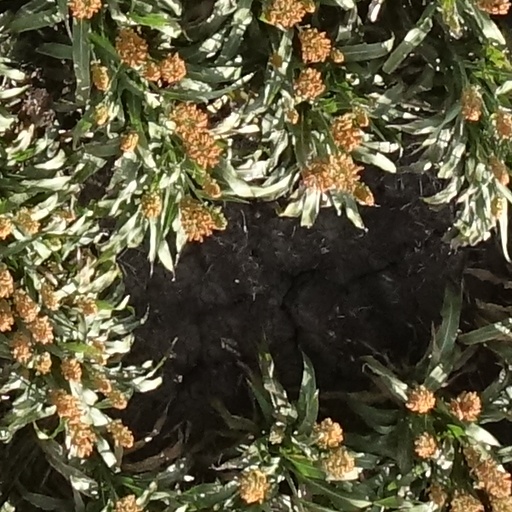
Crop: sorghum